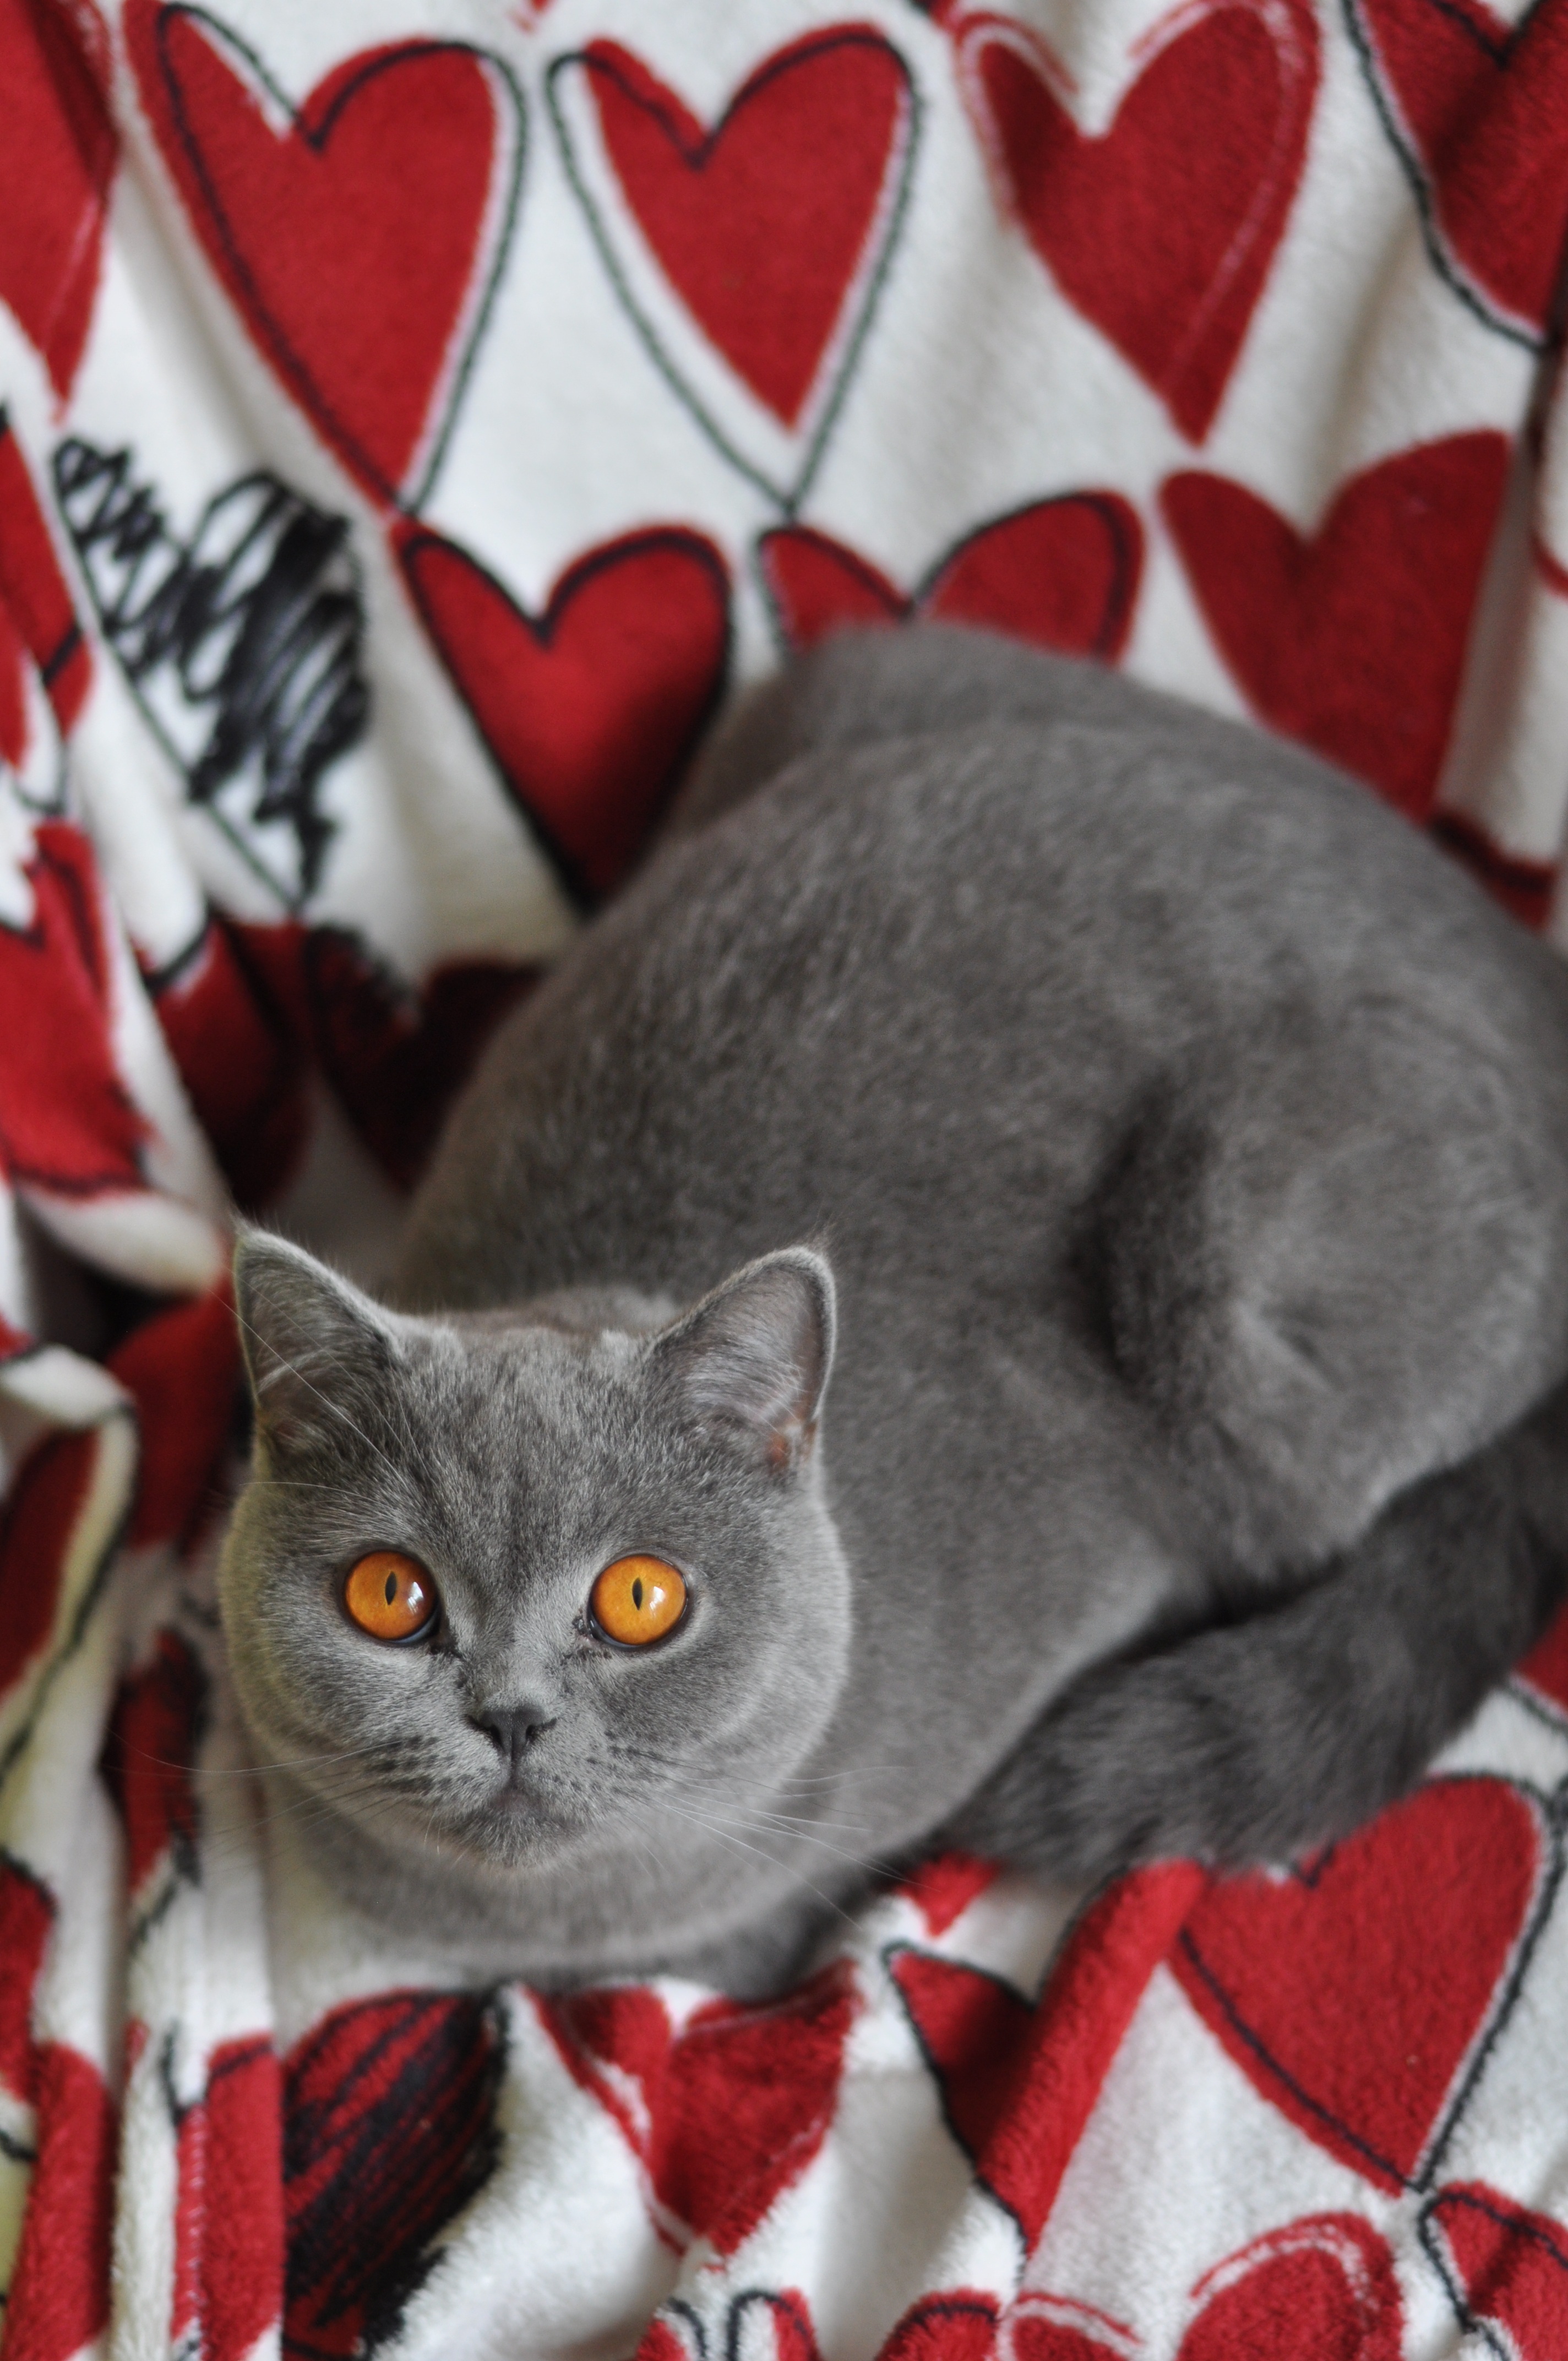
sweet, animal, pet, coat, kitten, cat, feline, mammal, whiskers, kitty, vertebrate, domestic cat, a young kitten, british shorthair, young cat, small cat, european shorthair, chartreux, british shorthair cat, grey fur, amber eyes, small to medium sized cats, cat like mammal, domestic short haired cat, gray kitty